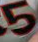
Number: 5